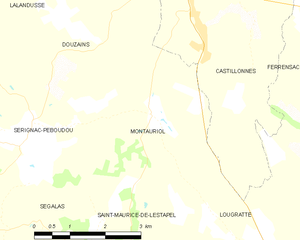
Montauriol est une commune du Sud-Ouest de la France, située dans le département de Lot-et-Garonne, en région Nouvelle-Aquitaine.